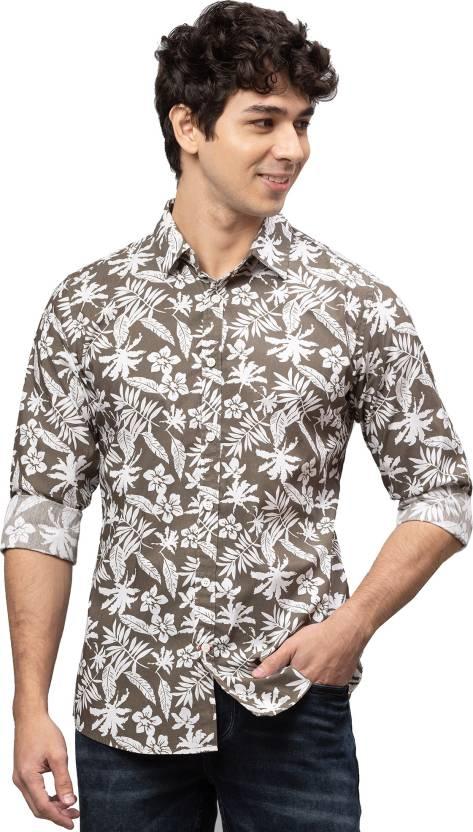
Dark Green Floral Print Men Slim Fit Floral Print Casual Shirt